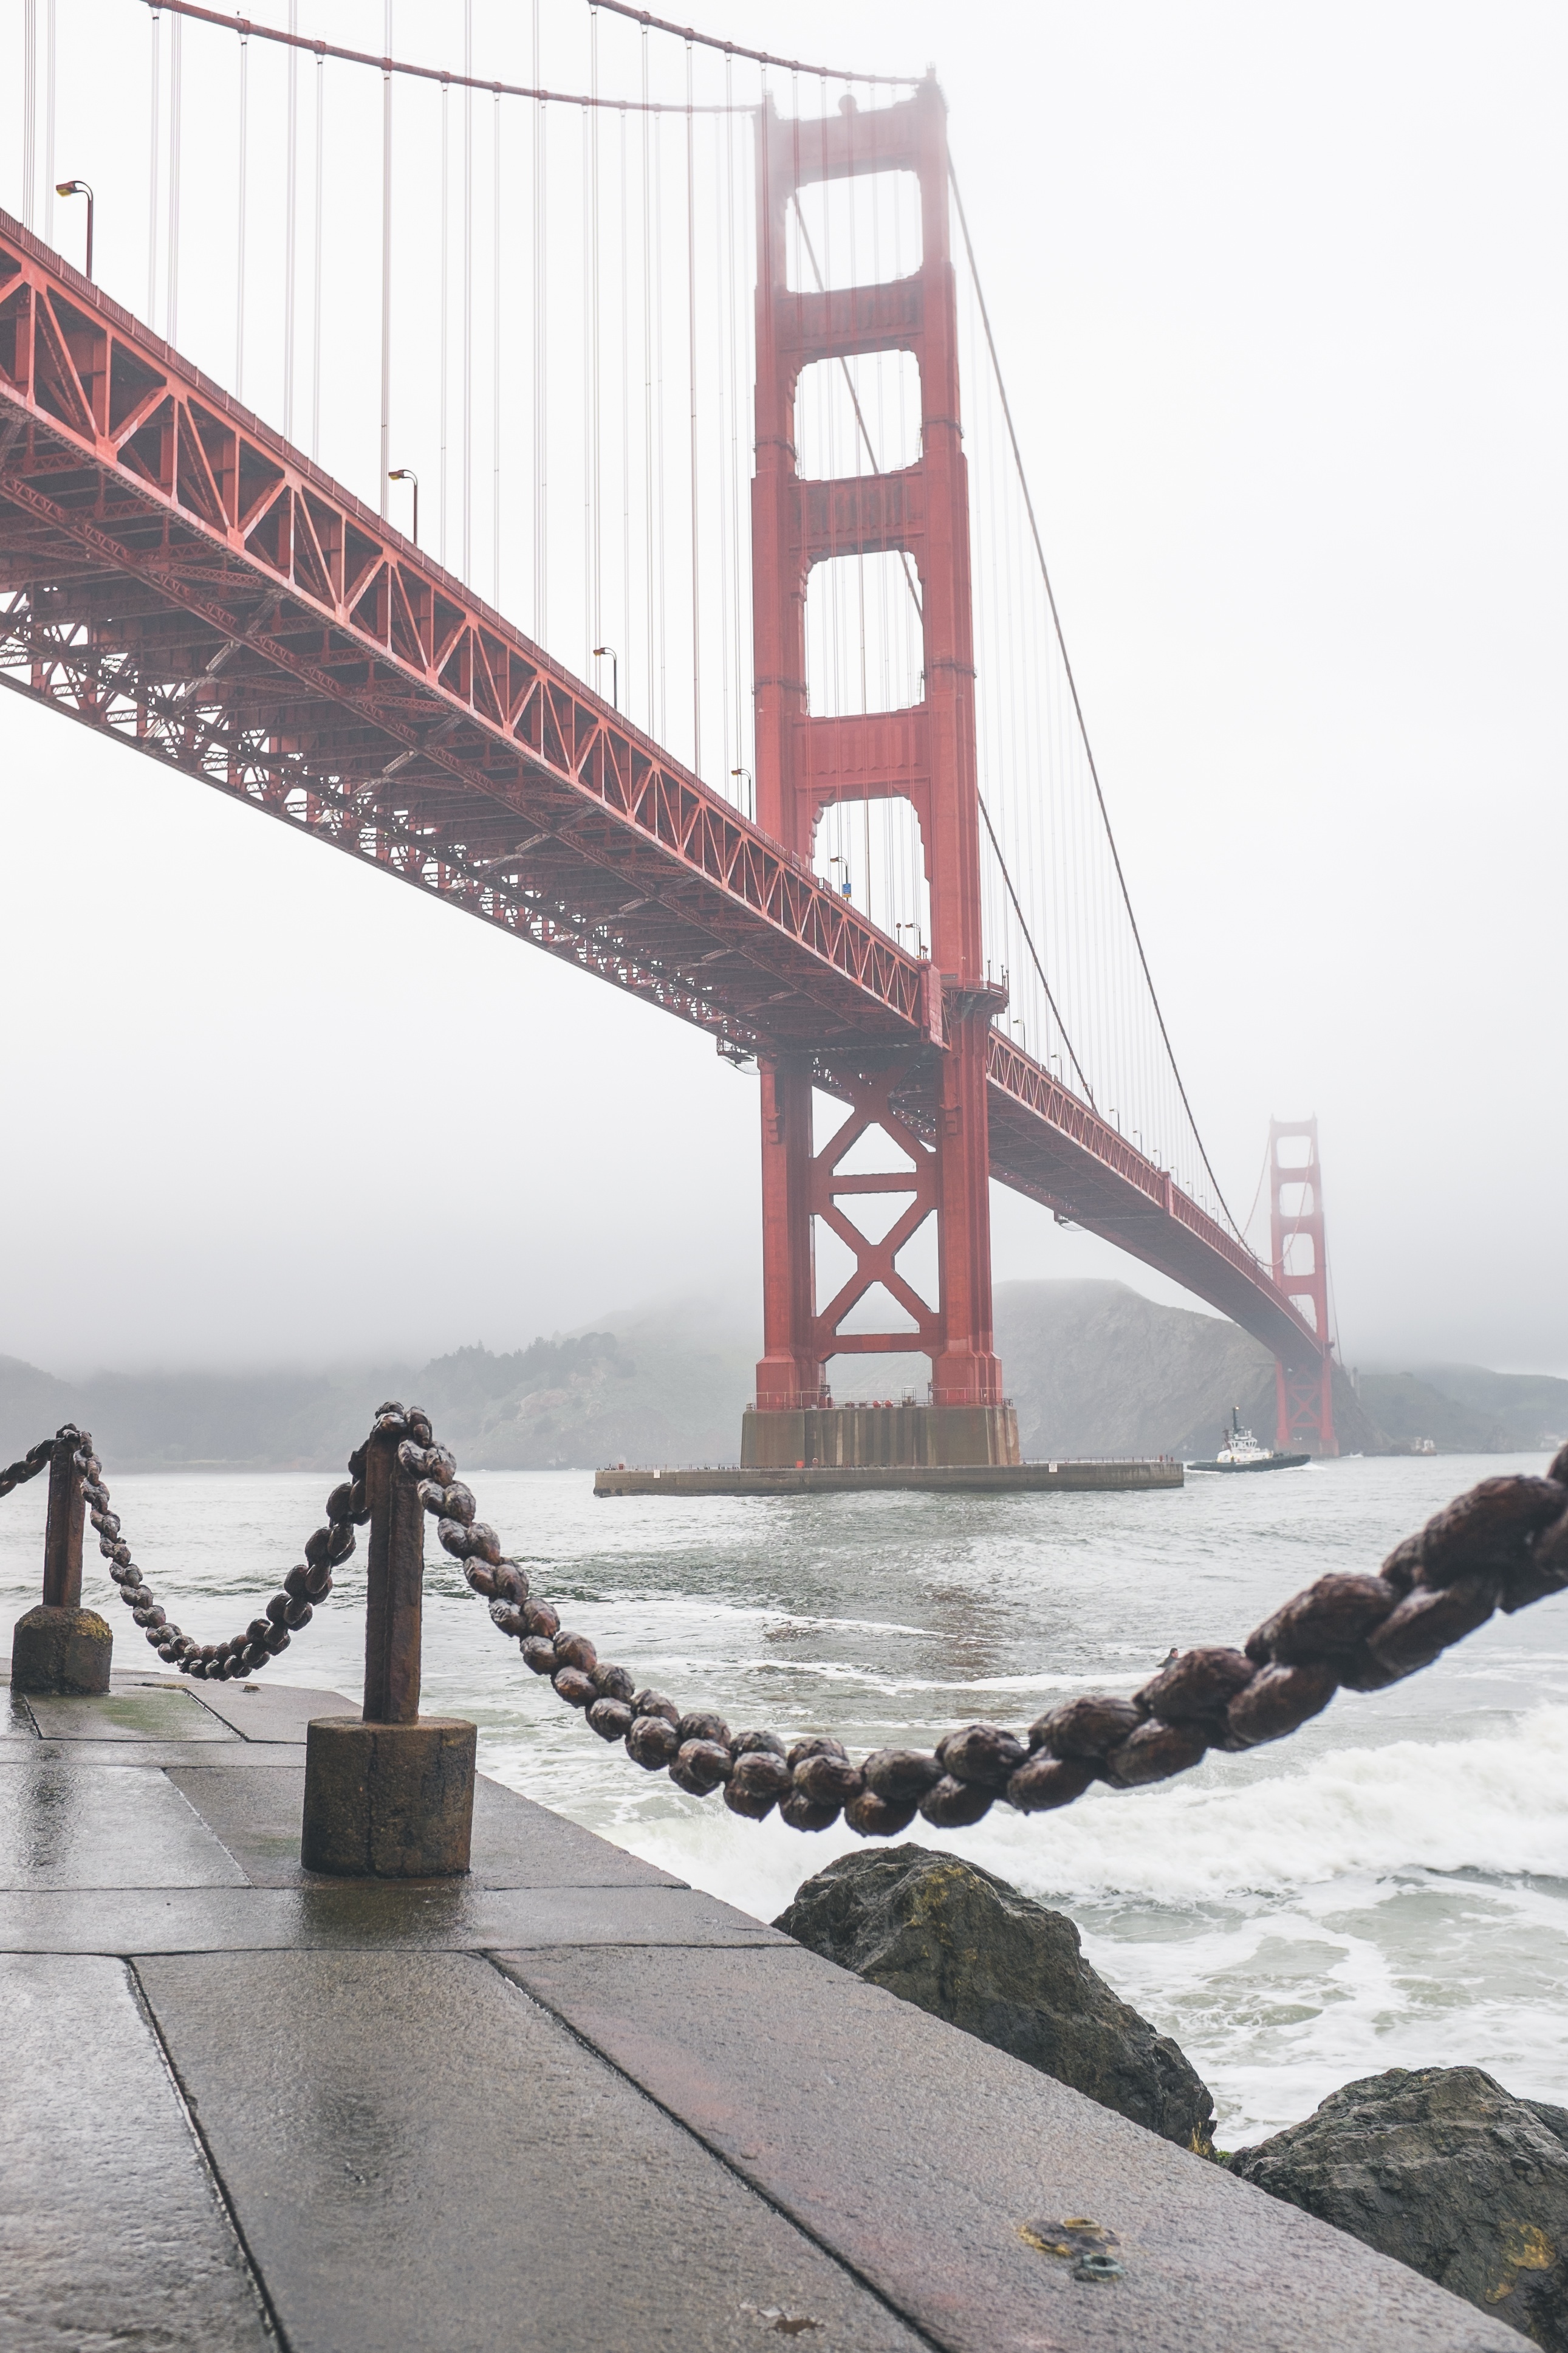
bridge, suspension bridge, cable stayed bridge, truss bridge, cantilever bridge, nonbuilding structure